Nathan Carter

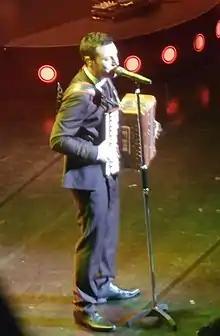
Carter at the Glasgow Royal Concert Hall in September 2014

Nathan Kane Tyrone Carter (born 28 May 1990) is a British-born Irish country music singer based in the UK and Ireland. He has released thirteen studio albums and six live albums as of December 2022, five of which peaked at number one, and four live DVDs. He performs Irish folk and country. He is considered the pioneer of Country and Irish music due to the massive popularity of his 2012 cover of the American country song "Wagon Wheel".